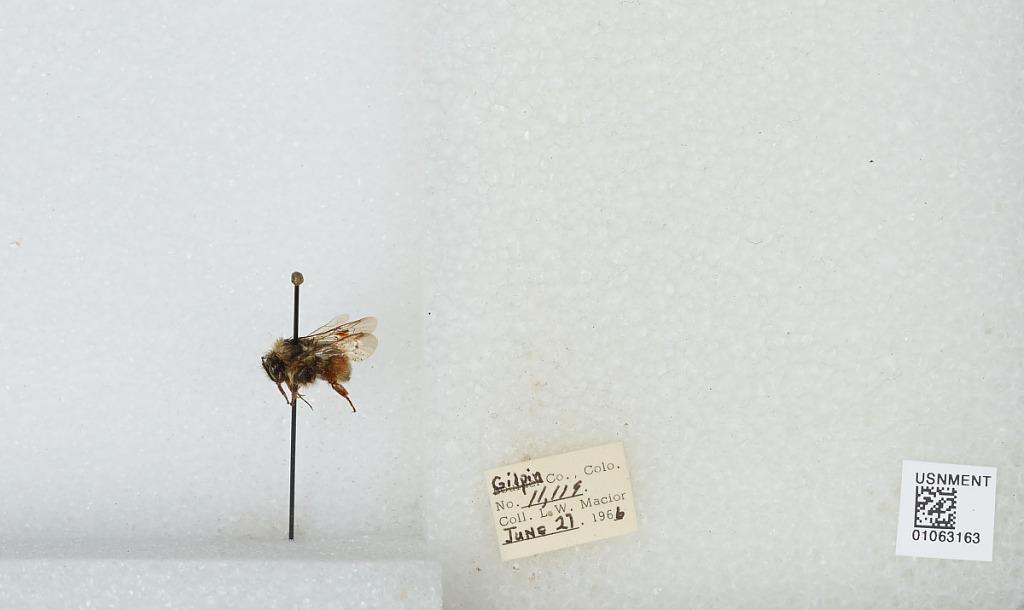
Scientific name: Bombus (Pyrobombus) bifarius Cresson
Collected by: L. Macior
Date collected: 1966-6-27
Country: United States
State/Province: Colorado
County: Gilpin
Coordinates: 39.86, -105.52